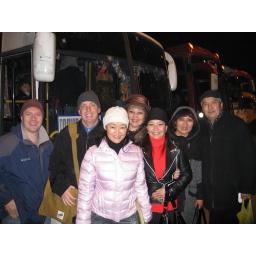
The main crew. Heading back home by bus